Form follows function

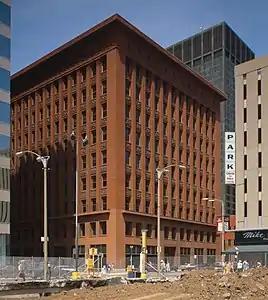

Form follows function is a principle of design associated with late 19th- and early 20th-century architecture and industrial design in general, which states that the appearance and structure of a building or object (architectural form) should primarily relate to its intended function or purpose.